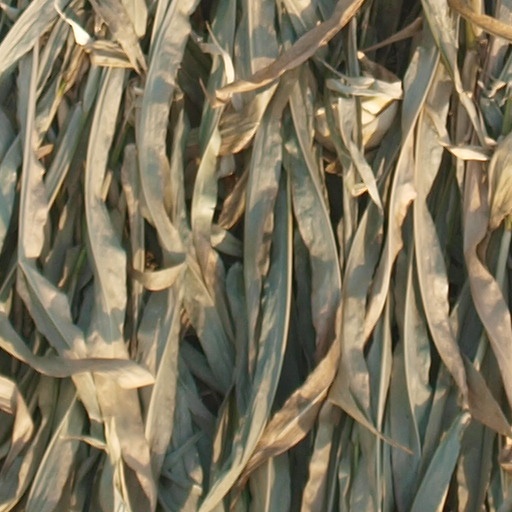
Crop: maize; corn